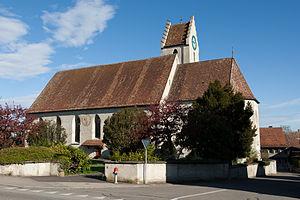
Cette liste présente les biens culturels d'importance nationale dans le canton de Thurgovie. Cette liste correspond à l'édition 2009 de l'Inventaire Suisse des biens culturels d'importance nationale pour le canton de Thurgovie. Il est trié par commune et inclus : 78 bâtiments séparés, 15 collections et 14 sites archéologiques.